Index of Saint Lucia–related articles

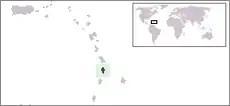
The location of the Saint Lucia

The following is an alphabetical list of topics related to the nation of Saint Lucia.